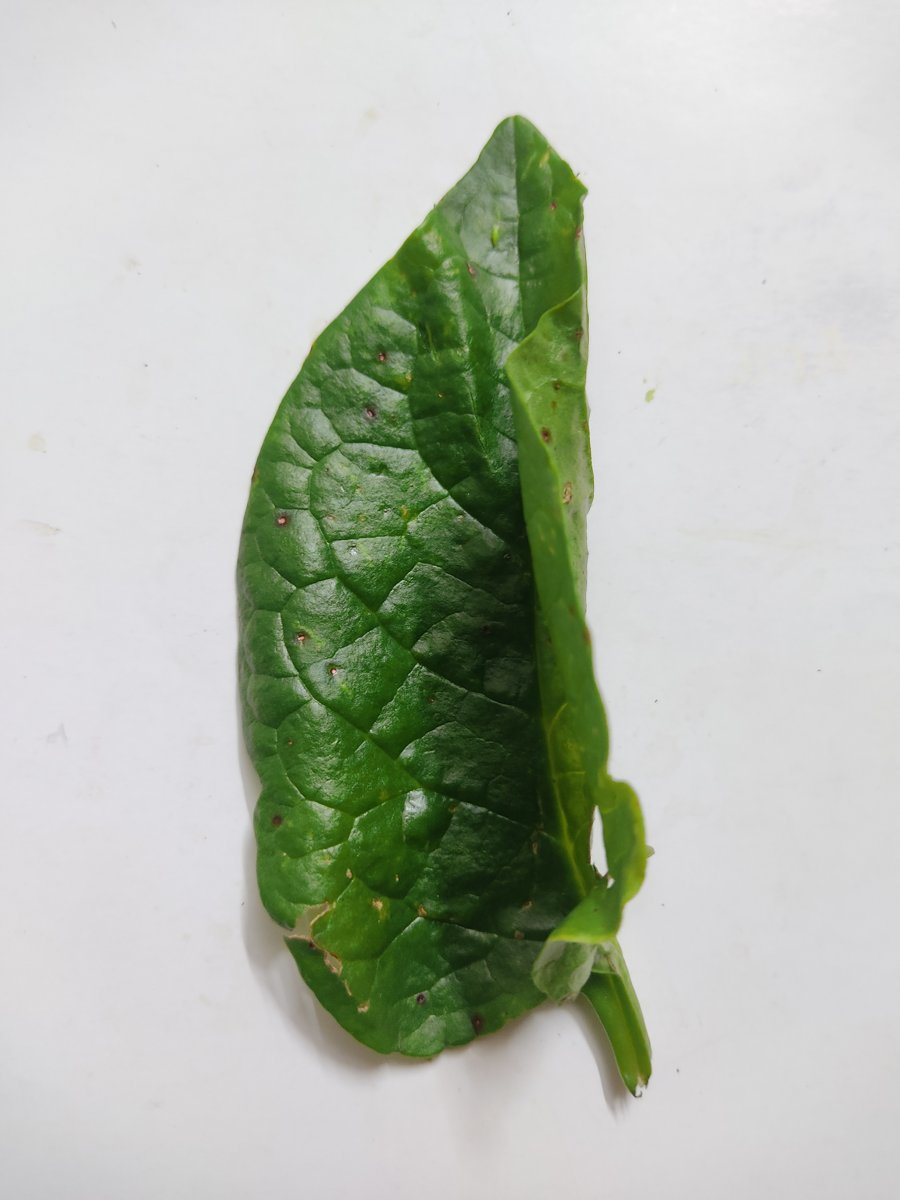
Label: Bacterial-Spot